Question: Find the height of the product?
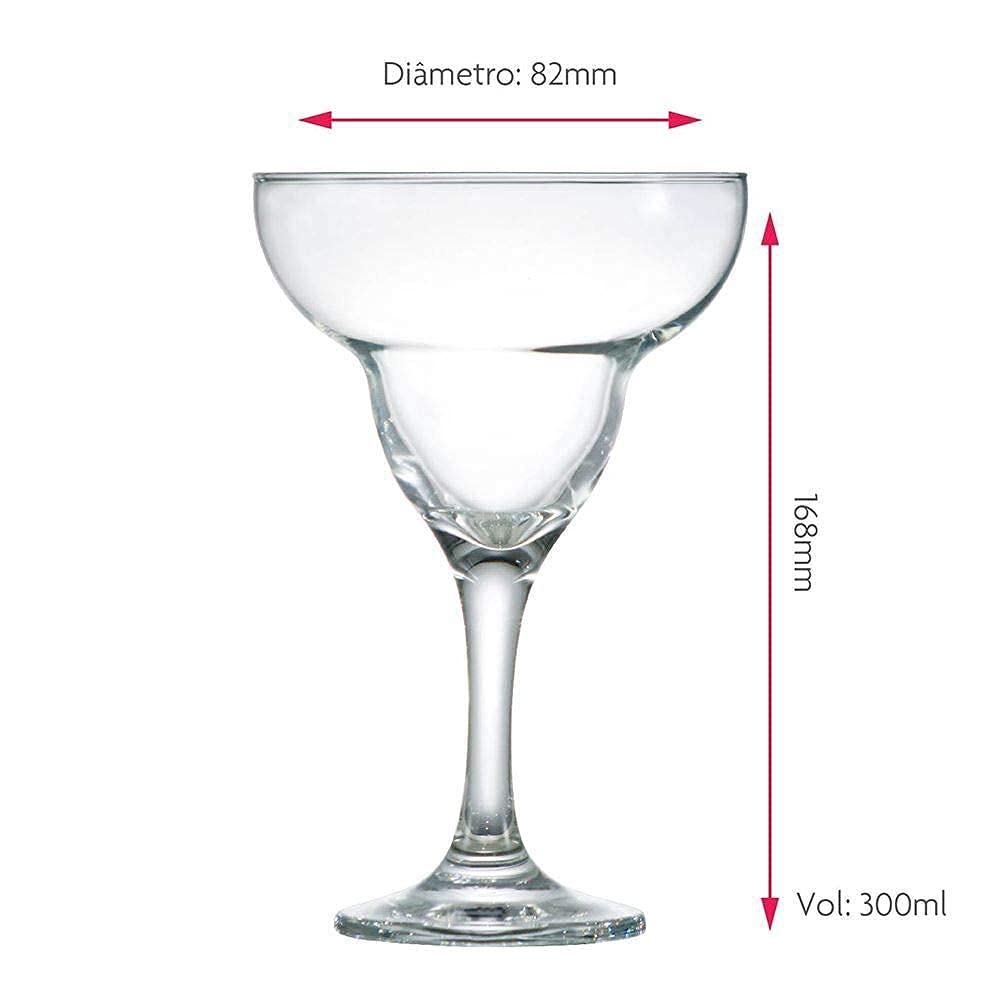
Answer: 168.0 millimetre